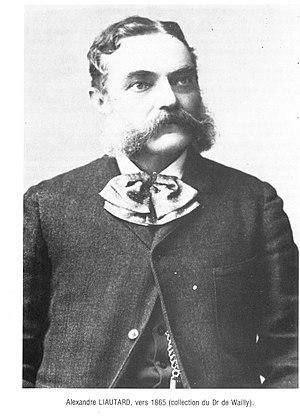
Alexandre Liautard, vétérinaire français (1835-1918) ayant exercé à New York de 1860 à 1900. Fondateur du New York American Veterinay College, de la United States Medical Vetrinary Association et de l'American Veterinary Review ancêtre de l'actuel JAVMA
Alexandre François Augustin Liautard est un vétérinaire français né le 15 février 1835 à Paris et décédé le 20 avril 1918 à Bois-Jérôme-Saint-Ouen. Diplômé de l’École nationale vétérinaire de Toulouse en 1856, il émigra aux États-Unis en 1859 pour exercer sa profession de vétérinaire praticien à New York jusqu’en 1900, date à laquelle il revint en France où il prit sa retraite.